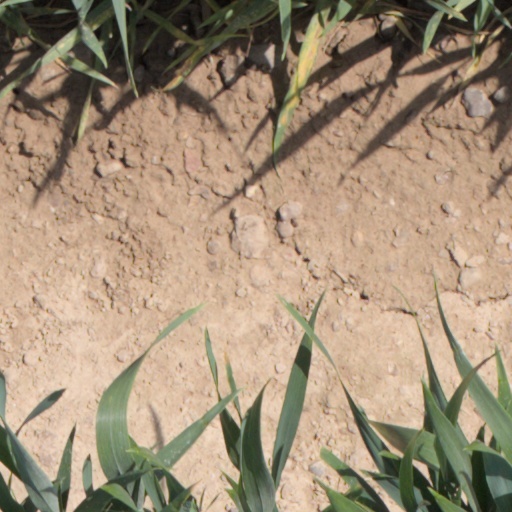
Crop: wheat